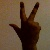
The image shows a hand gesture representing the number 3 in Indian Sign Language.